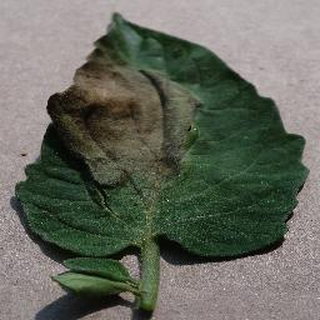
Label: tomato_late_blight